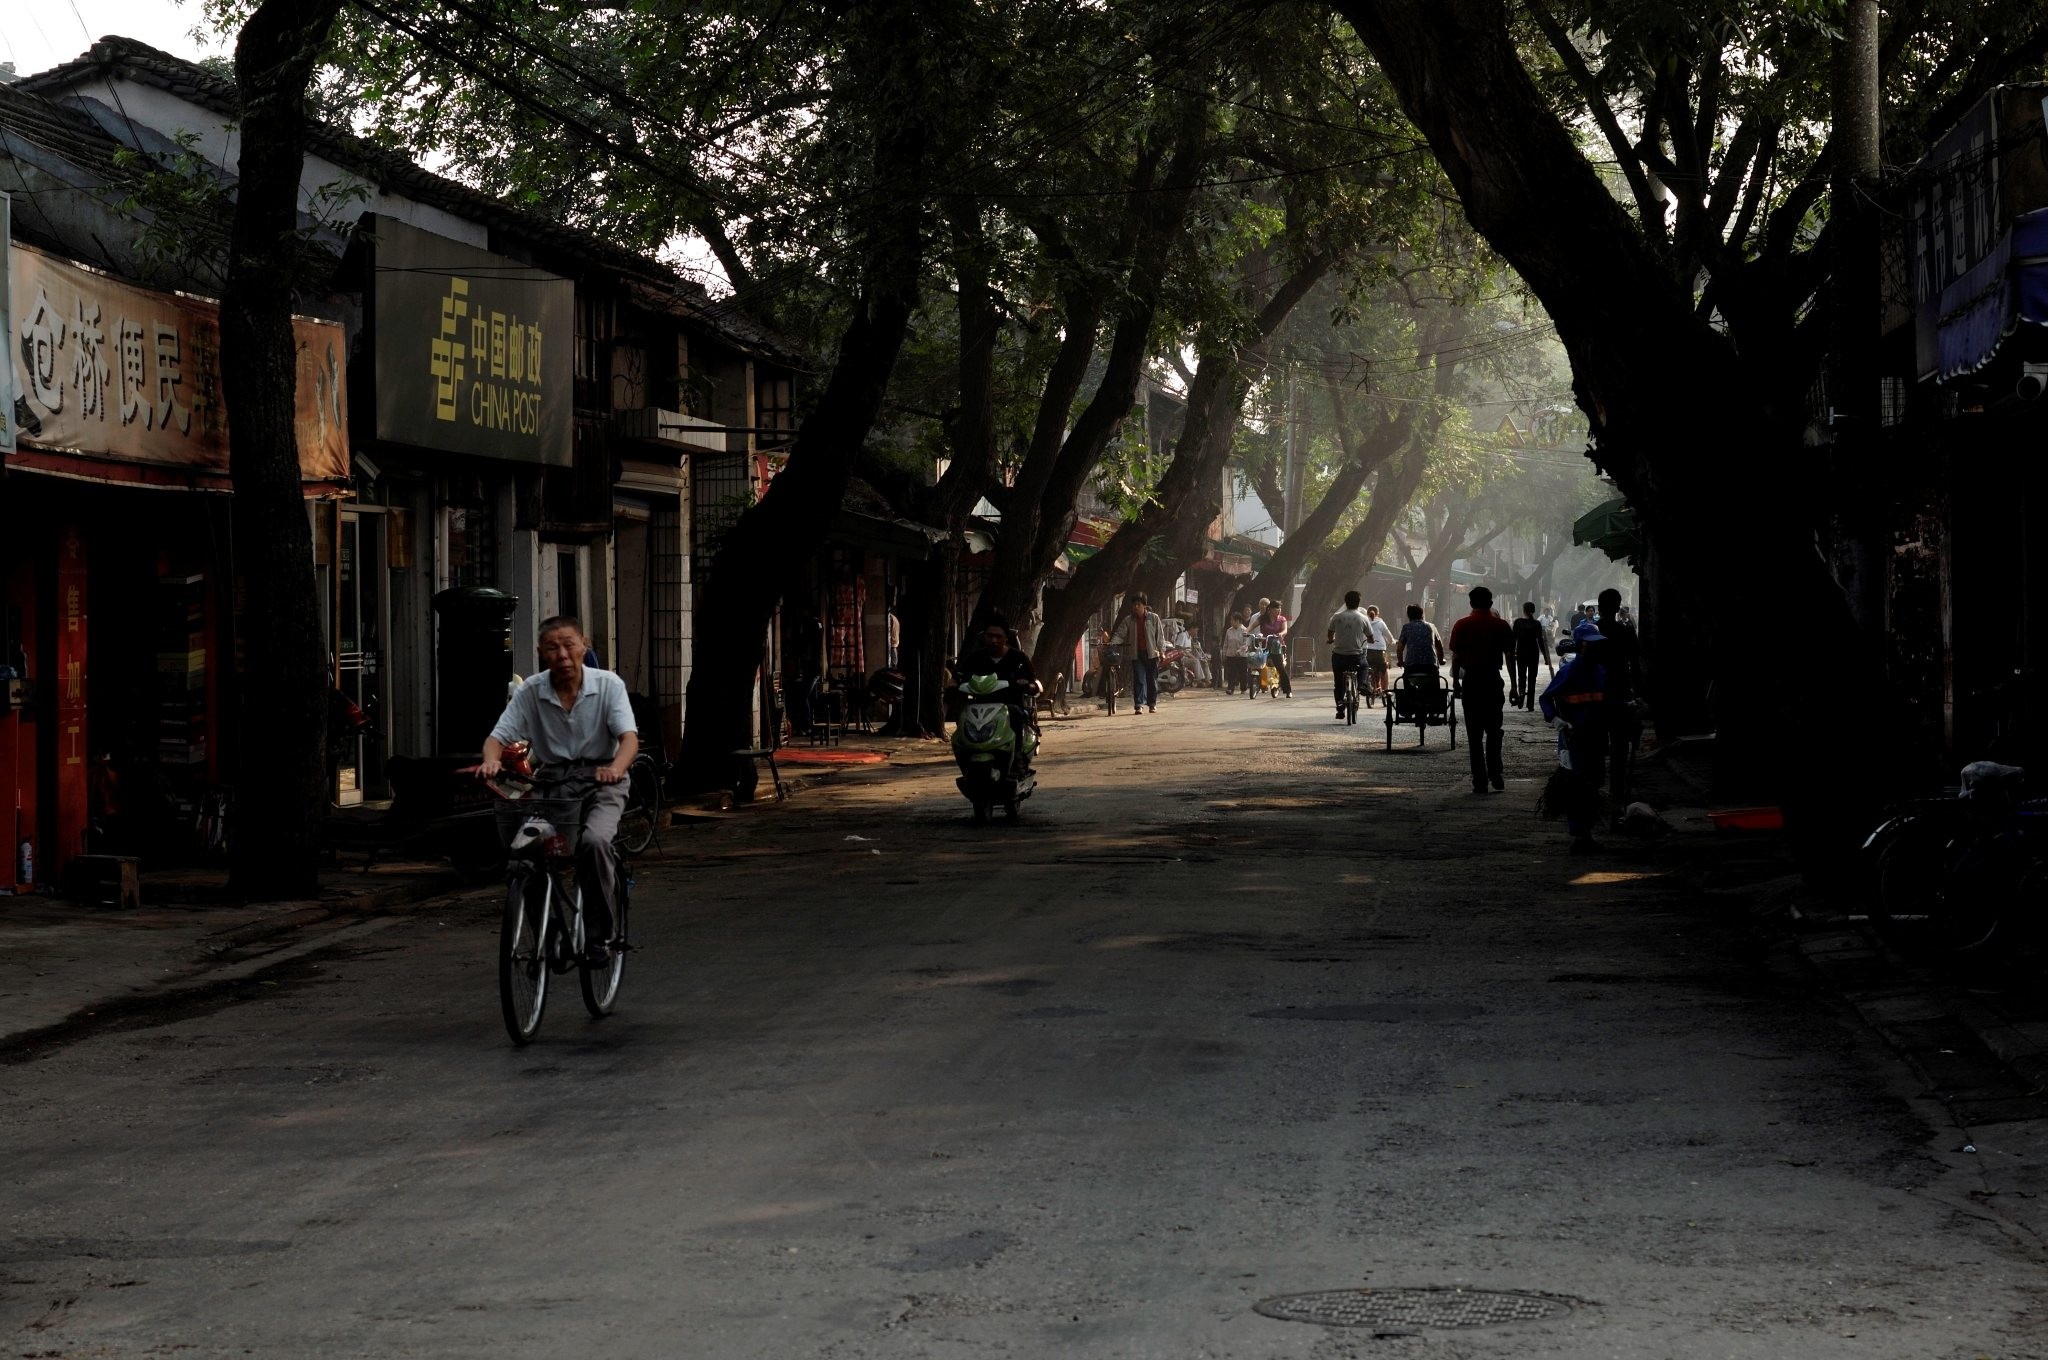
landscape, pedestrian, road, street, night, town, alley, city, evening, vehicle, suburban, lane, infrastructure, snapshot, shanghai, urban area, human settlement